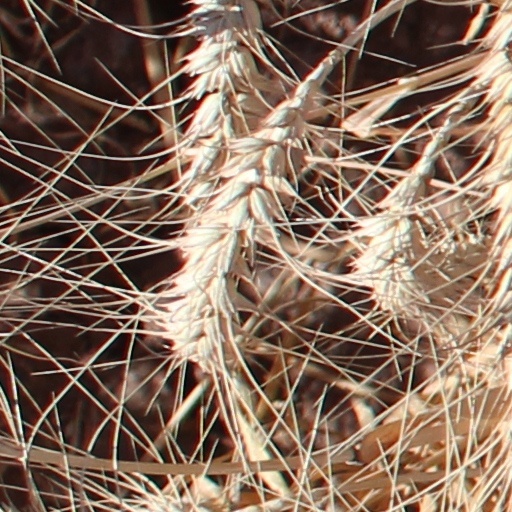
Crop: wheat